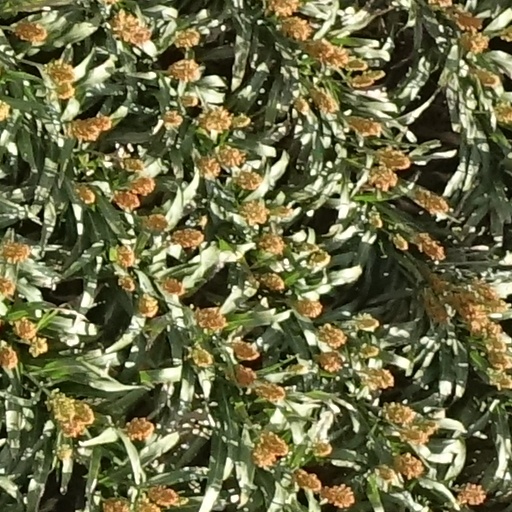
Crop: sorghum